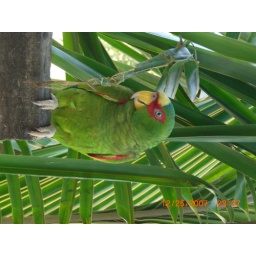
Bird would say &amp;quot;hola&amp;quot; and then do a dirty &amp;quot;wooowhoo&amp;quot; wistle to all the girls walking by